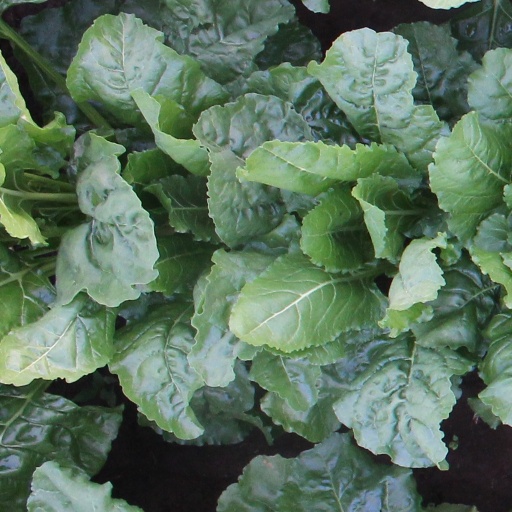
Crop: sugar beet